Sky position (RA, Dec in degrees): 227.66, -0.04231
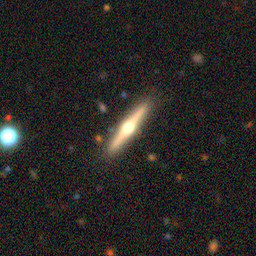
Galaxy morphology: Edge-on Galaxies with Bulge